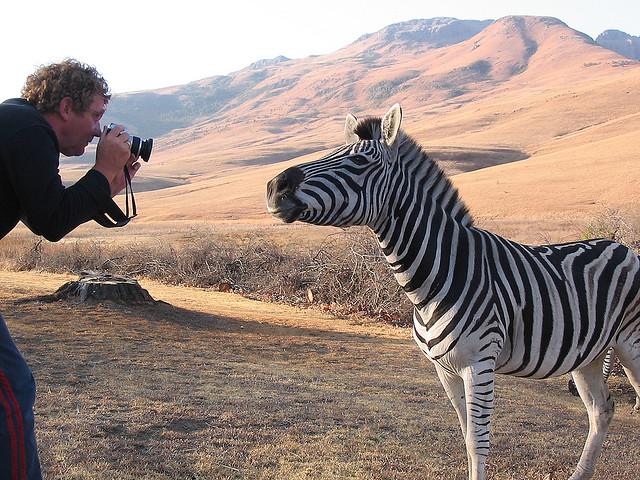
A photographer is taking a close up shot of a zebra.